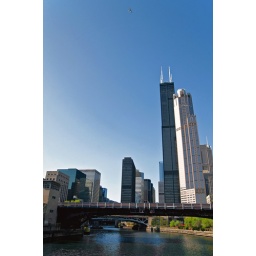
A single bird watches over the tallest building in Chicago....